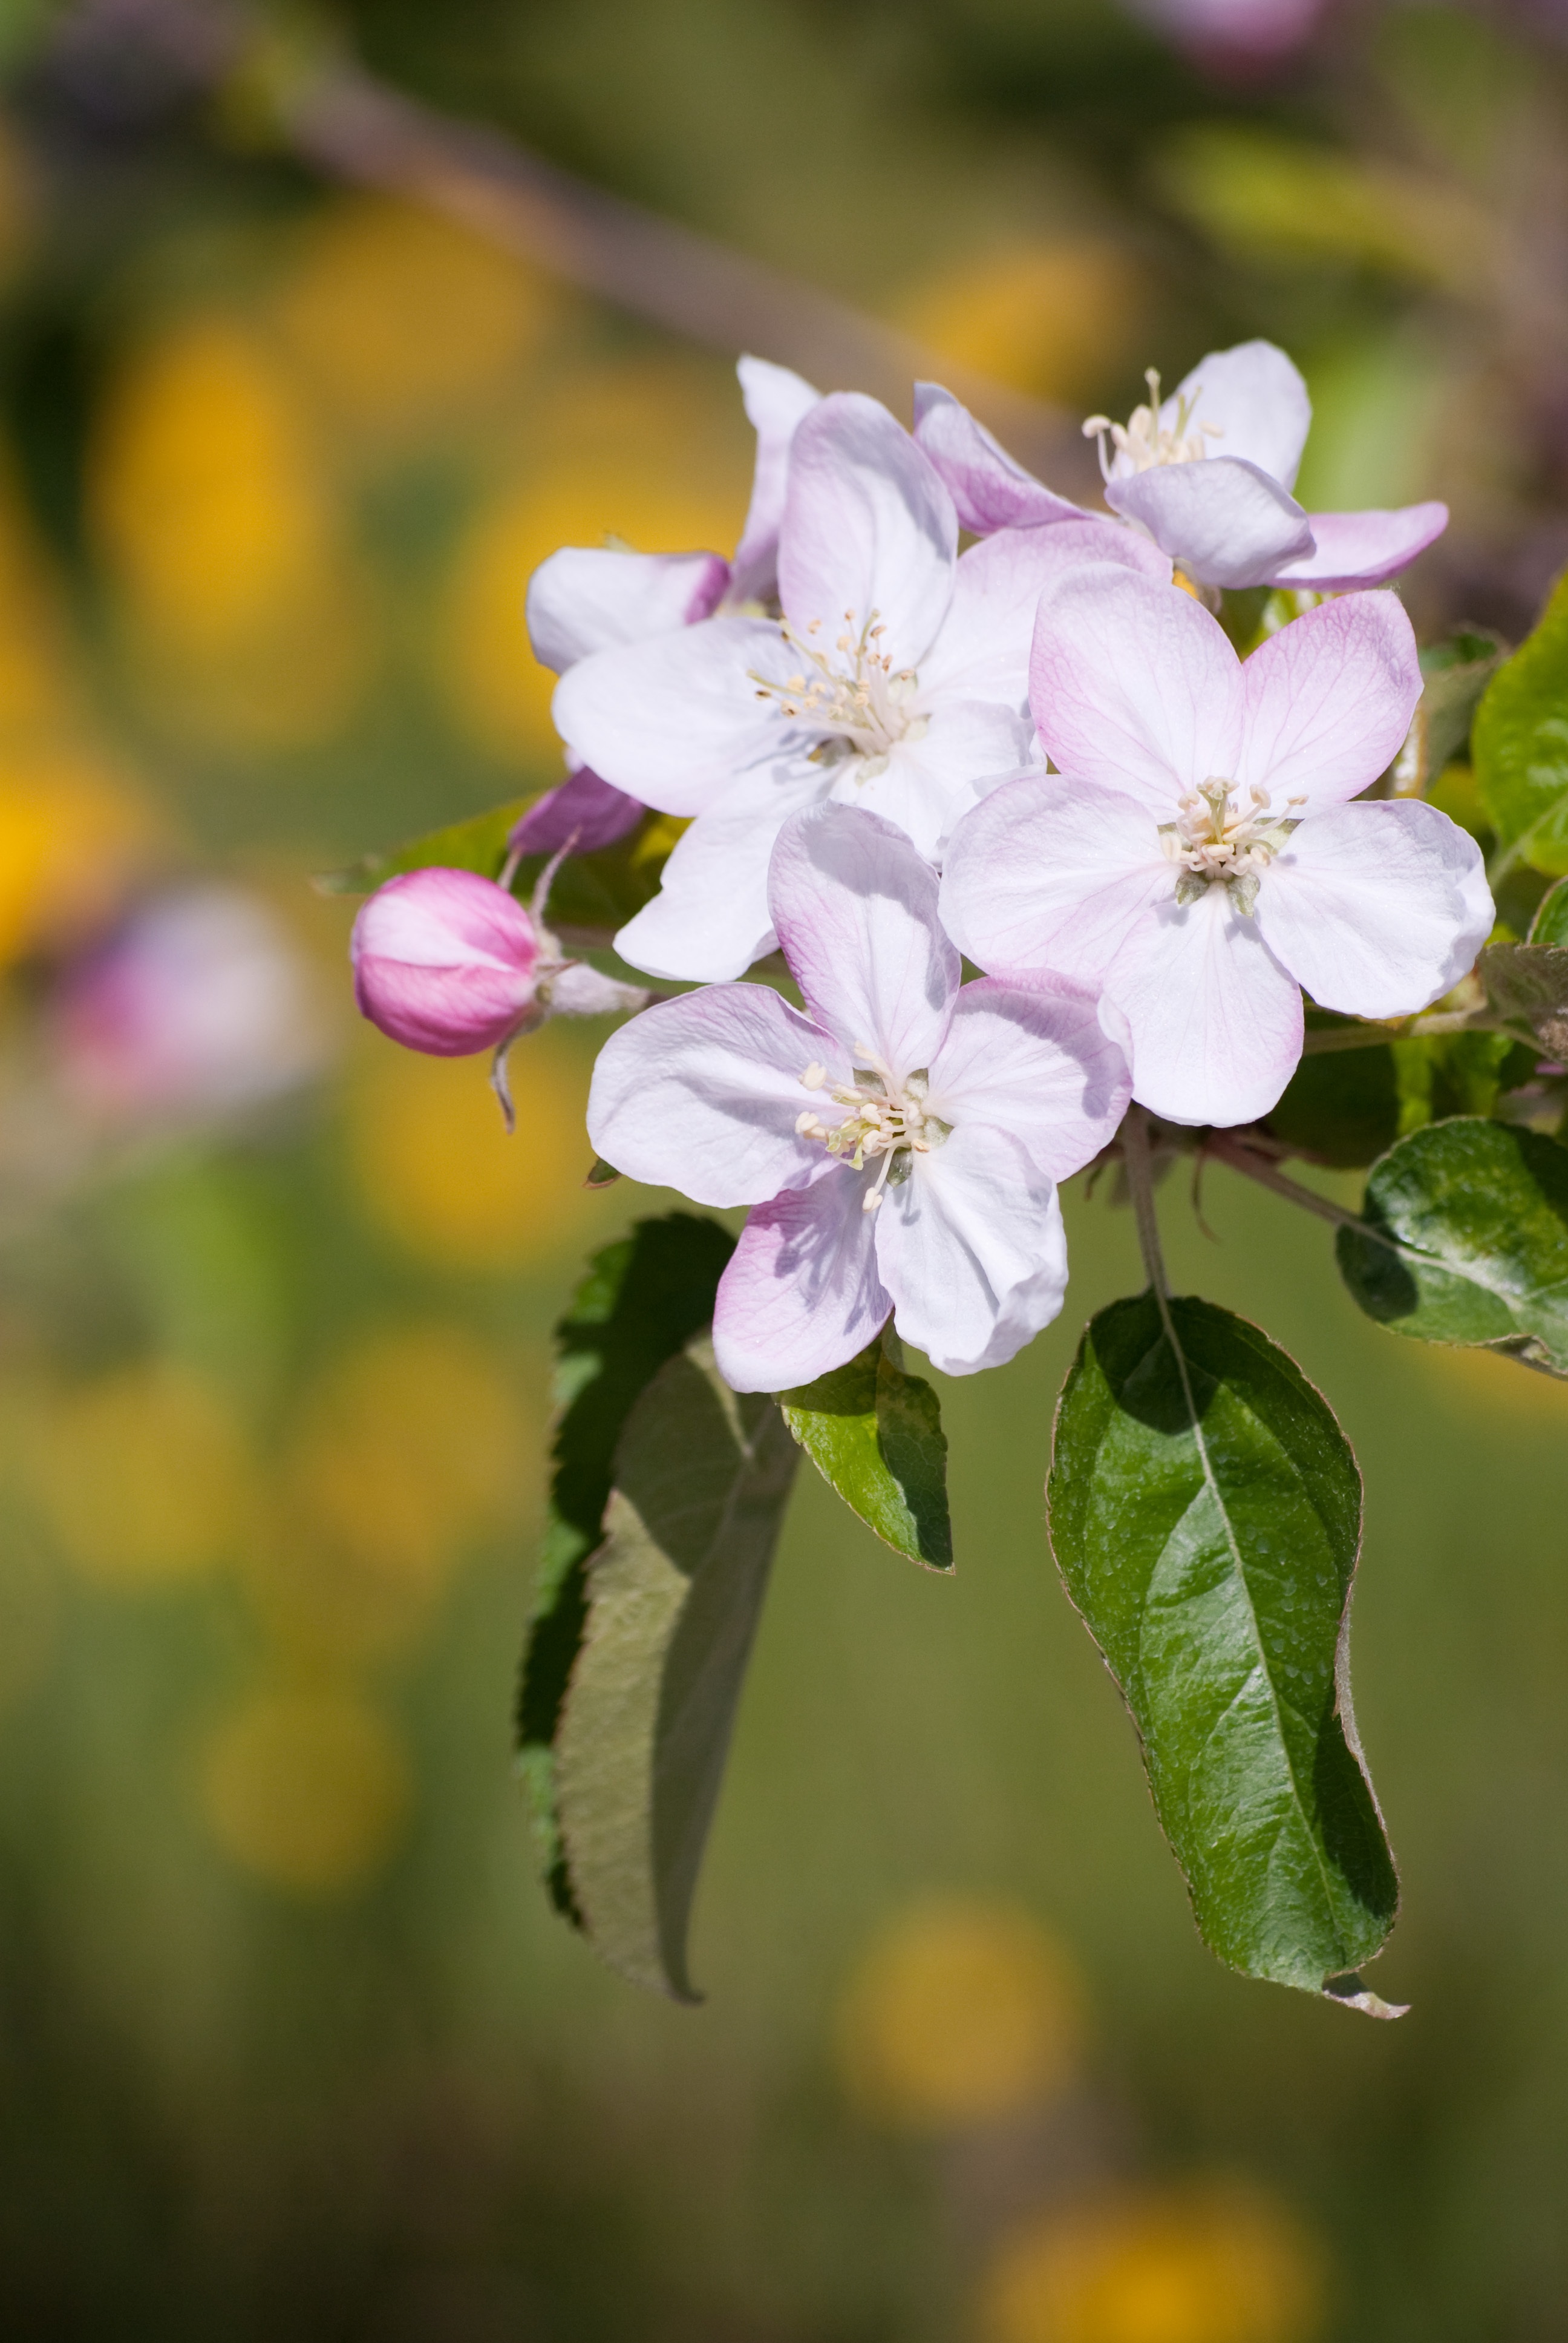
nature, branch, blossom, plant, leaf, flower, petal, spring, green, botany, flora, wildflower, flowers, close up, macro photography, flowering plant, land plant, apple tree in flower